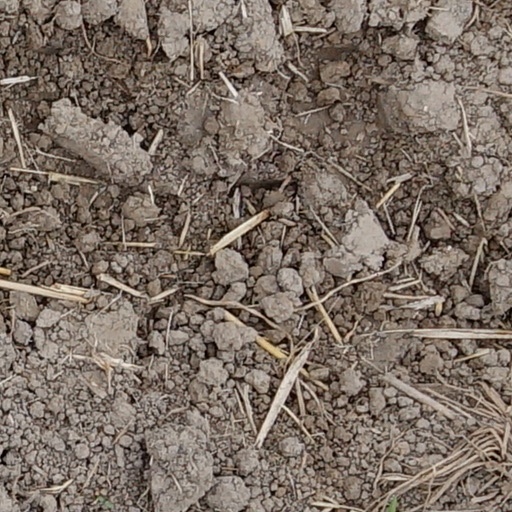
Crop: wheat